St Paul's Church, Newington

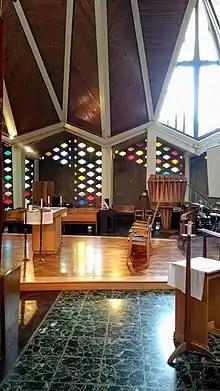
Interior showing the altar, pulpit, roof and stained glass.

The building is a modernist, reinforced concrete buttressed form with a community centre on the ground floor and the church itself and church hall above. There is an organ loft at the west end and a small Lady Chapel behind the altar at the east.